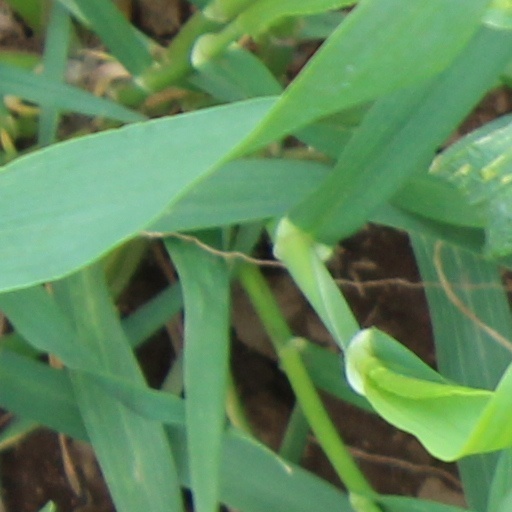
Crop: wheat